1080p

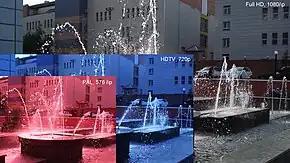
TV standards through 1080p. The red-tinted image shows 576i or 576p resolution. The blue-tinted image shows 720p resolution, an HDTV level of resolution. The full-color image shows 1080 resolution.

1080p (1920 × 1080 progressively displayed pixels; also known as Full HD or FHD, and BT.709) is a set of HDTV high-definition video modes characterized by 1,920 pixels displayed across the screen horizontally and 1,080 pixels down the screen vertically; the "p" stands for progressive scan, "i.e." non-interlaced. The term usually assumes a widescreen aspect ratio of , implying a resolution of 2.1 megapixels. It is often marketed as Full HD or FHD, to contrast 1080p with 720p resolution screens. Although 1080p is sometimes referred to as 2K resolution (meaning having a horizontal resolution of approximately 2,000 pixels), other sources differentiate between 1080p and (true) 2K resolution.